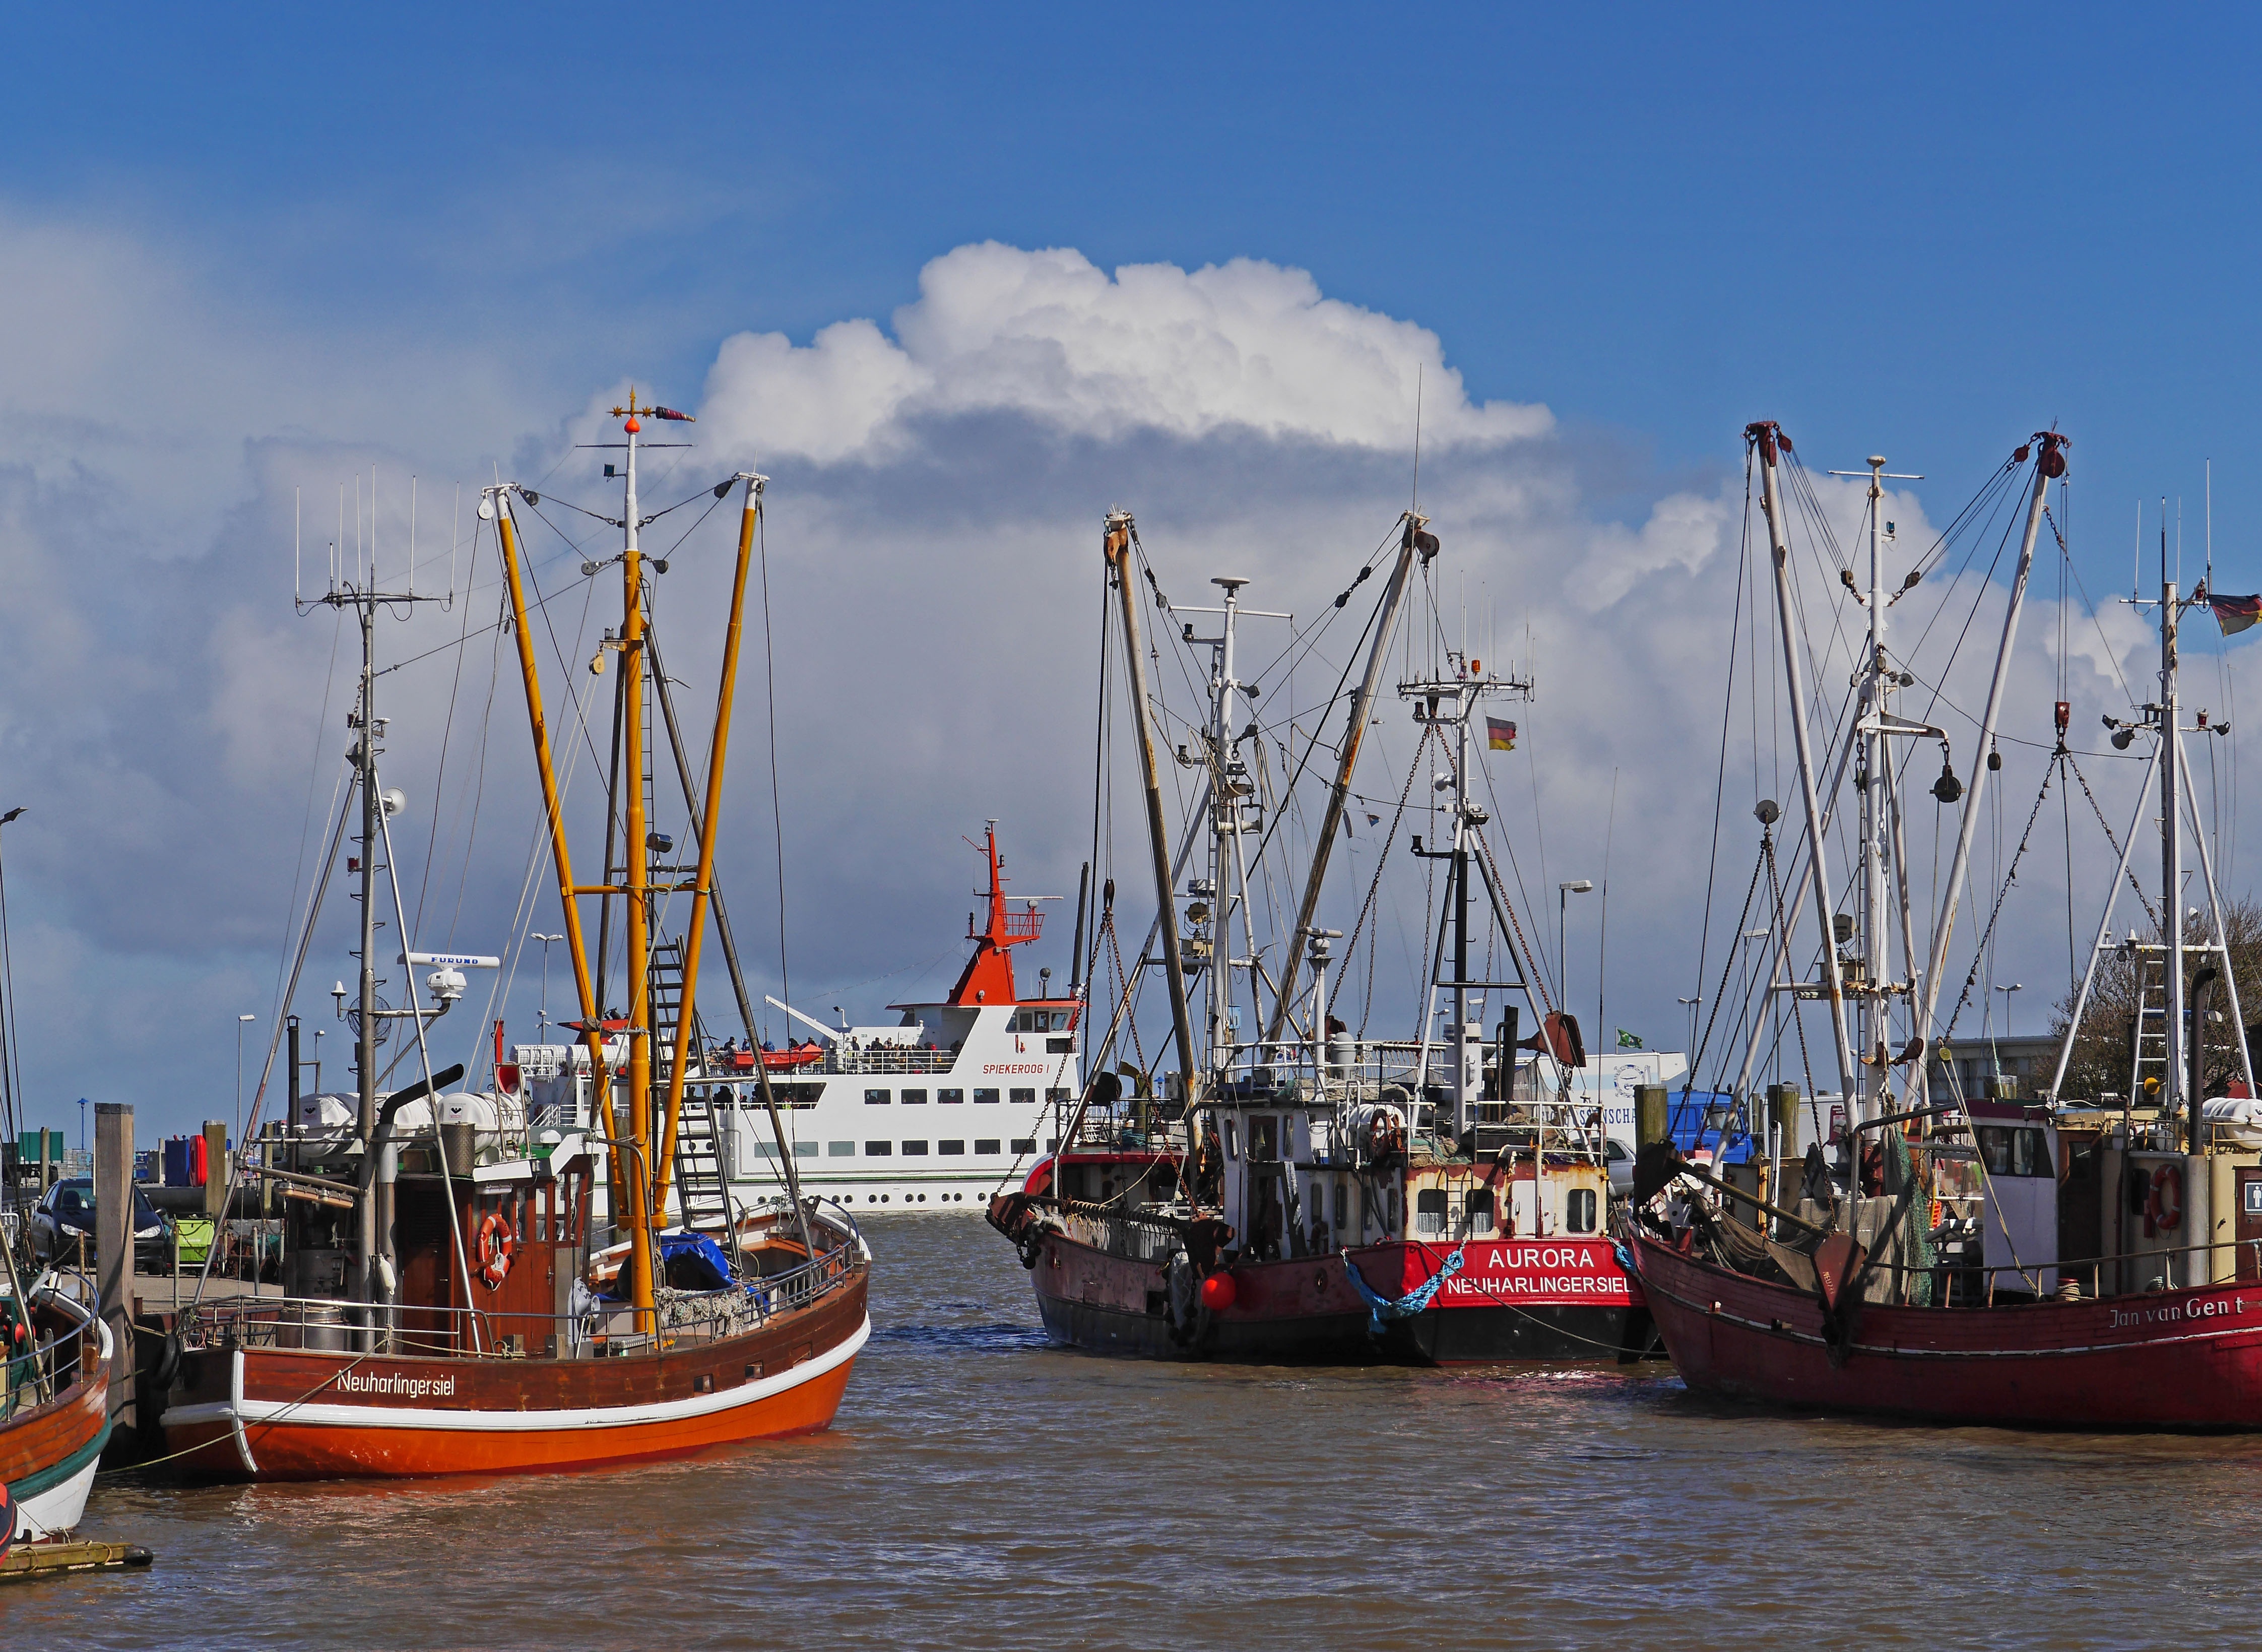
sea, coast, ocean, boat, ship, transport, vehicle, flood, mast, holiday, bay, harbor, port, shrimp, ferry, infrastructure, channel, masts, watercraft, north sea, boom, sailing ship, lower saxony, neuharlingersiel, east frisia, fishing port, sielhafen, wadden sea, cutter, fishing vessel, coastal region, passenger transport, garnet, ferry terminal, watts, north sea coast, tall ship, freight transport, spiekeroog, mast forest, fishing trawler